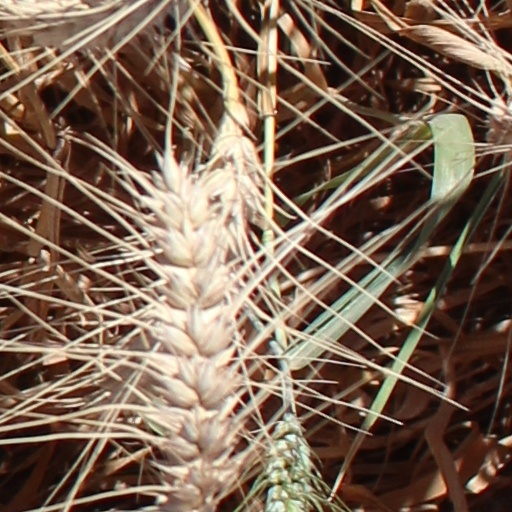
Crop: wheat